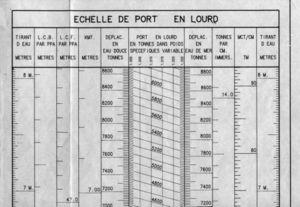
Echelle de port en lourd d'un cargo de 6000 tonne.
La pesée hydrostatique est une méthode utilisée pour déterminer la masse volumique des solides et des liquides. Elle est basée sur la poussée d'Archimède.
Le port en lourd d'un navire représente le chargement maximal qu'il peut emporter ; il est égal au déplacement en charge moins son déplacement lège.
Le déplacement est une mesure de la masse de liquide déplacée par la partie immergée d'un navire dans différentes situations de chargement. Le déplacement varie avec le tirant d'eau.